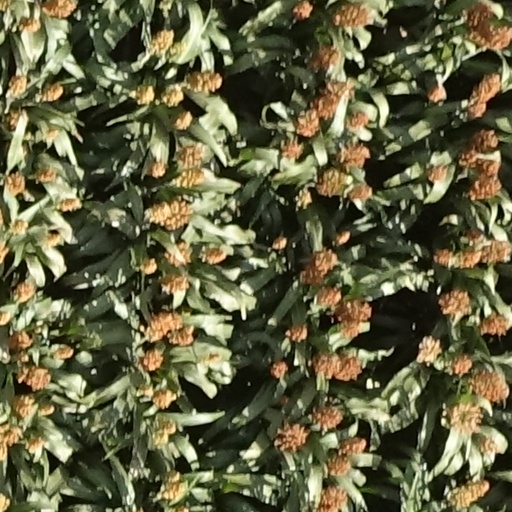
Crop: sorghum